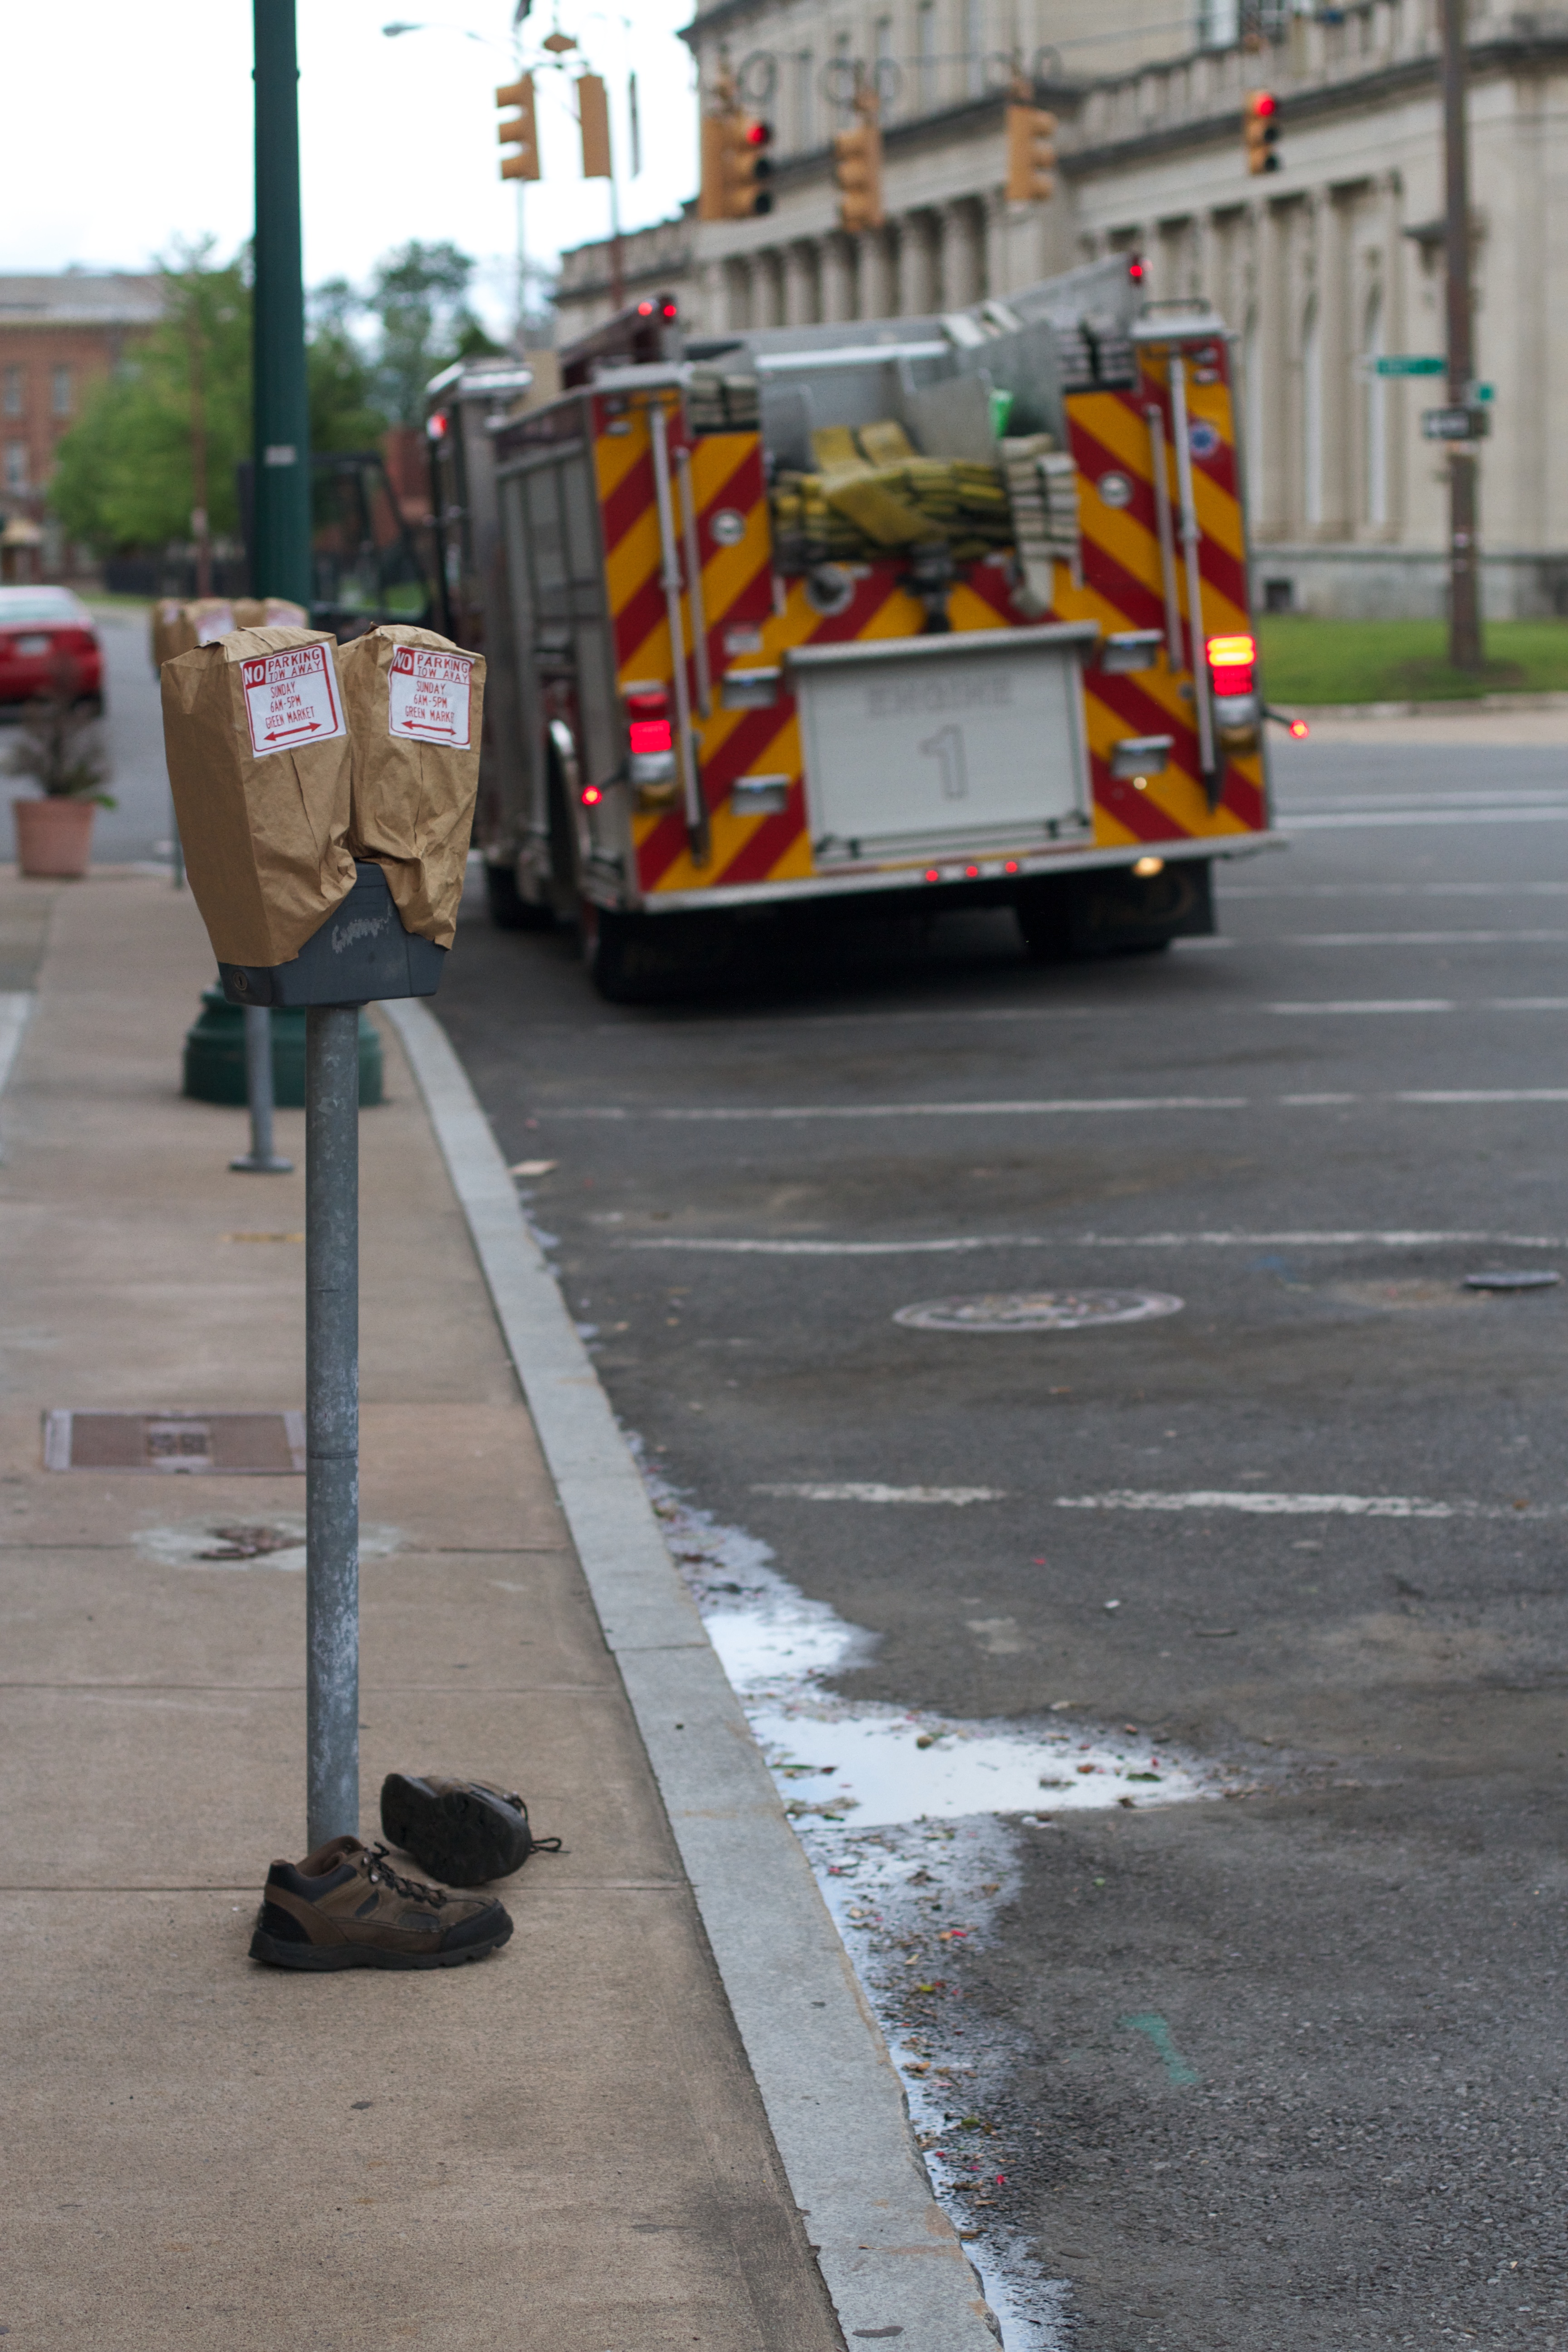
pedestrian, road, street, asphalt, transport, vehicle, lane, public transport, infrastructure, raildog, pedestrian crossing